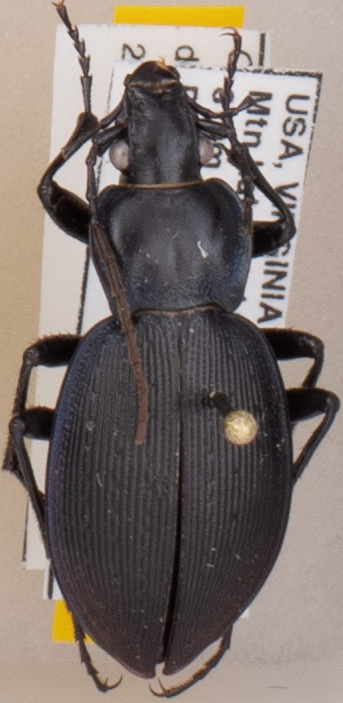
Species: Carabus goryi
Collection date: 2019-06-18
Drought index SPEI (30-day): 0.36
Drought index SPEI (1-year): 2.09
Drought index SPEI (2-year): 2.09